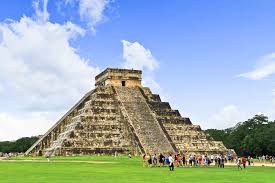
Landmark: Chichen Itza